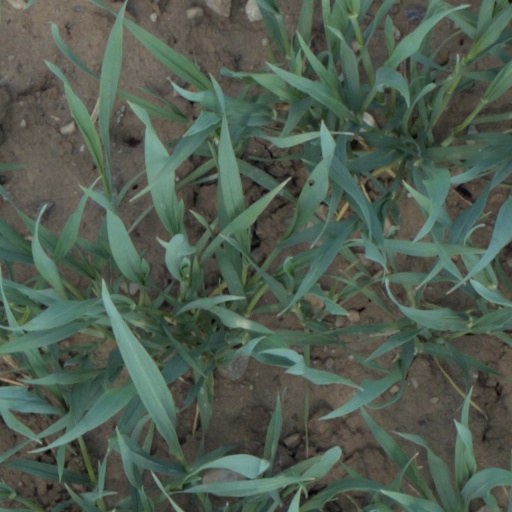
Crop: wheat